German art

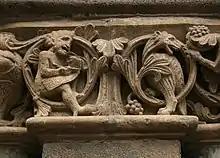
Romanesque carving from Maria Laach Abbey

Romanesque art was the first artistic movement to encompass the whole of Western Europe, though with regional varieties. Germany was a central part of the movement, though German Romanesque architecture made rather less use of sculpture than that of France. With increasing prosperity massive churches were built in cities all over Germany, no longer just those patronized by the Imperial circle.